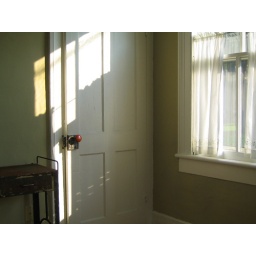
door in front bedroom